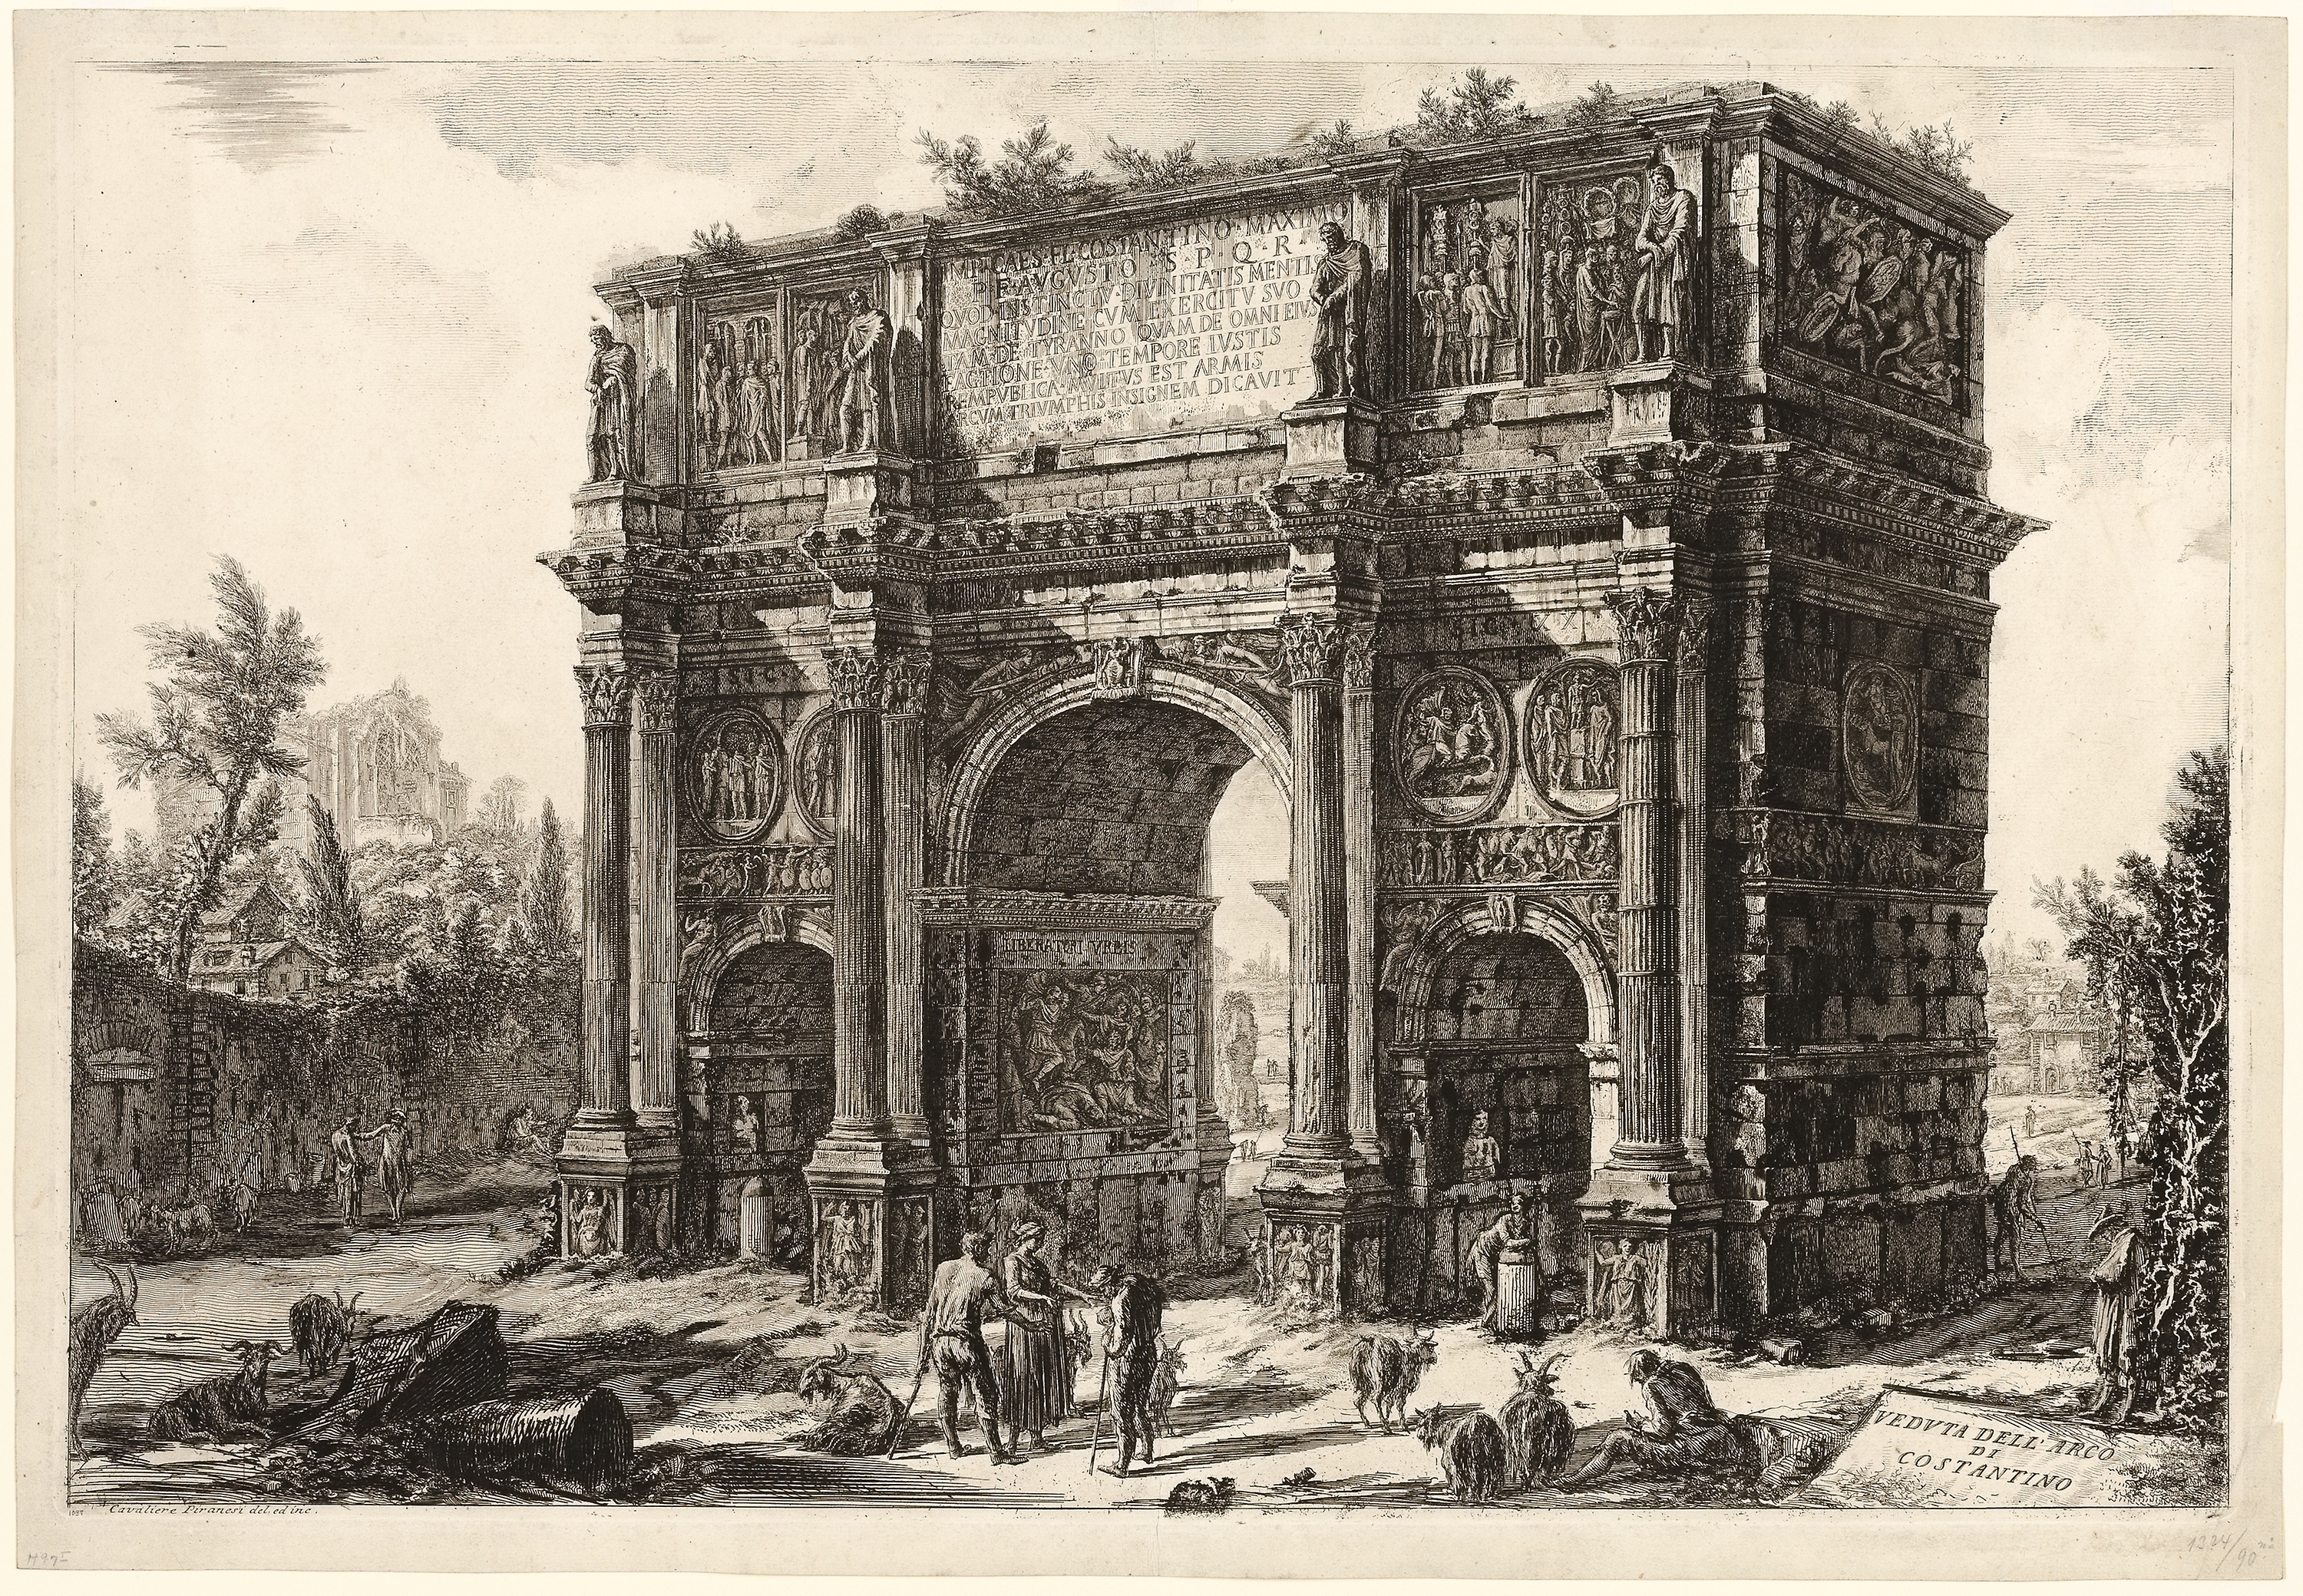
arch, landmark, ancient roman architecture, classical architecture, medieval architecture, history, ancient history, triumphal arch, ancient rome, black and white, facade, gothic architecture, arcade, stock photography, building